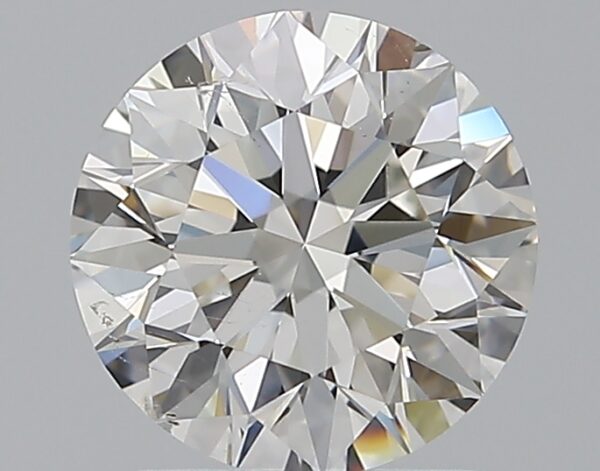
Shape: round
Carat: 1.51
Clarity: SI1
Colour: G
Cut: EX
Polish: EX
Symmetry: EX
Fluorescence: N
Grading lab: GIA
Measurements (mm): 7.26 x 7.31 x 4.6